British propaganda during World War II

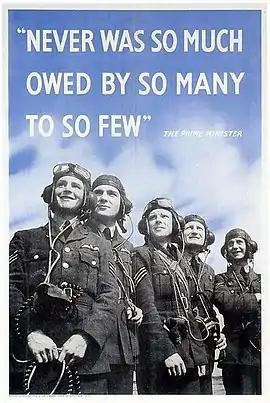
British WWII propaganda poster during the Battle of Britain.

During the Phoney War, the book "Why Britain is at War" sold a hundred thousand copies.